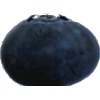
Label: Blueberry 1